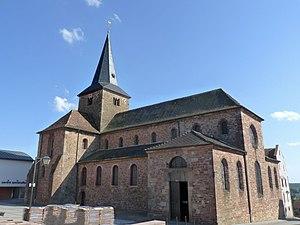
Ancienne abbatiale de Surbourg (Bas-Rhin)
Arbogast fut évêque de Strasbourg dans la seconde moitié du VIIᵉ siècle, il serait probablement mort vers 675.
Cet article recense une partie des monuments historiques du Bas-Rhin, en France.
La collégiale Saint-Martin-et-Saint-Arbogast est une ancienne collégiale située à Surbourg dans le département du Bas-Rhin en France. Elle est classée au titre des monuments historiques depuis 1874.
Surbourg [syʁbuʁ] est une commune française située dans le département du Bas-Rhin, en région Grand Est.